St Mary Magdalene Chapel, Dingli

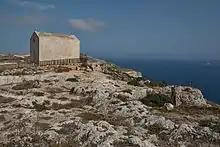
The chapel overlooking the Dingli Cliffs

The date of construction of the chapel is not known, but the oldest reference to the building was made in 1446. It is located on the Dingli Cliffs, far from the town itself, and it was used by farmers who lived in nearby farms. The chapel was in a state of disrepair by 1575, and it later collapsed. It was rebuilt in the 17th century, being reopened by Bishop Miguel Juan Balaguer Camarasa on 15 April 1646. The reconstruction is commemorated by a Latin inscription above its doorway.